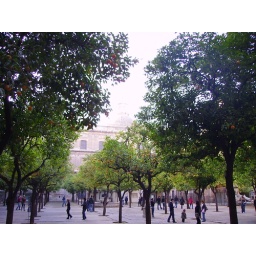
park with orange trees near cathedral